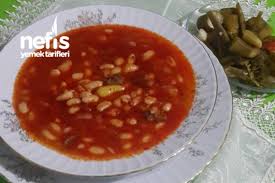
Yemek: kuru_fasulye